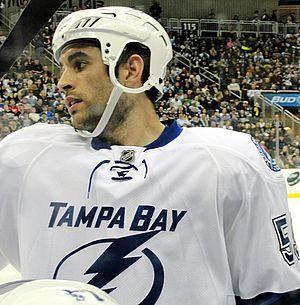
Michael Angelidis est un joueur professionnel canadien de hockey sur glace. Il évolue au poste de centre. Il est le cousin de Jeff Angelidis.